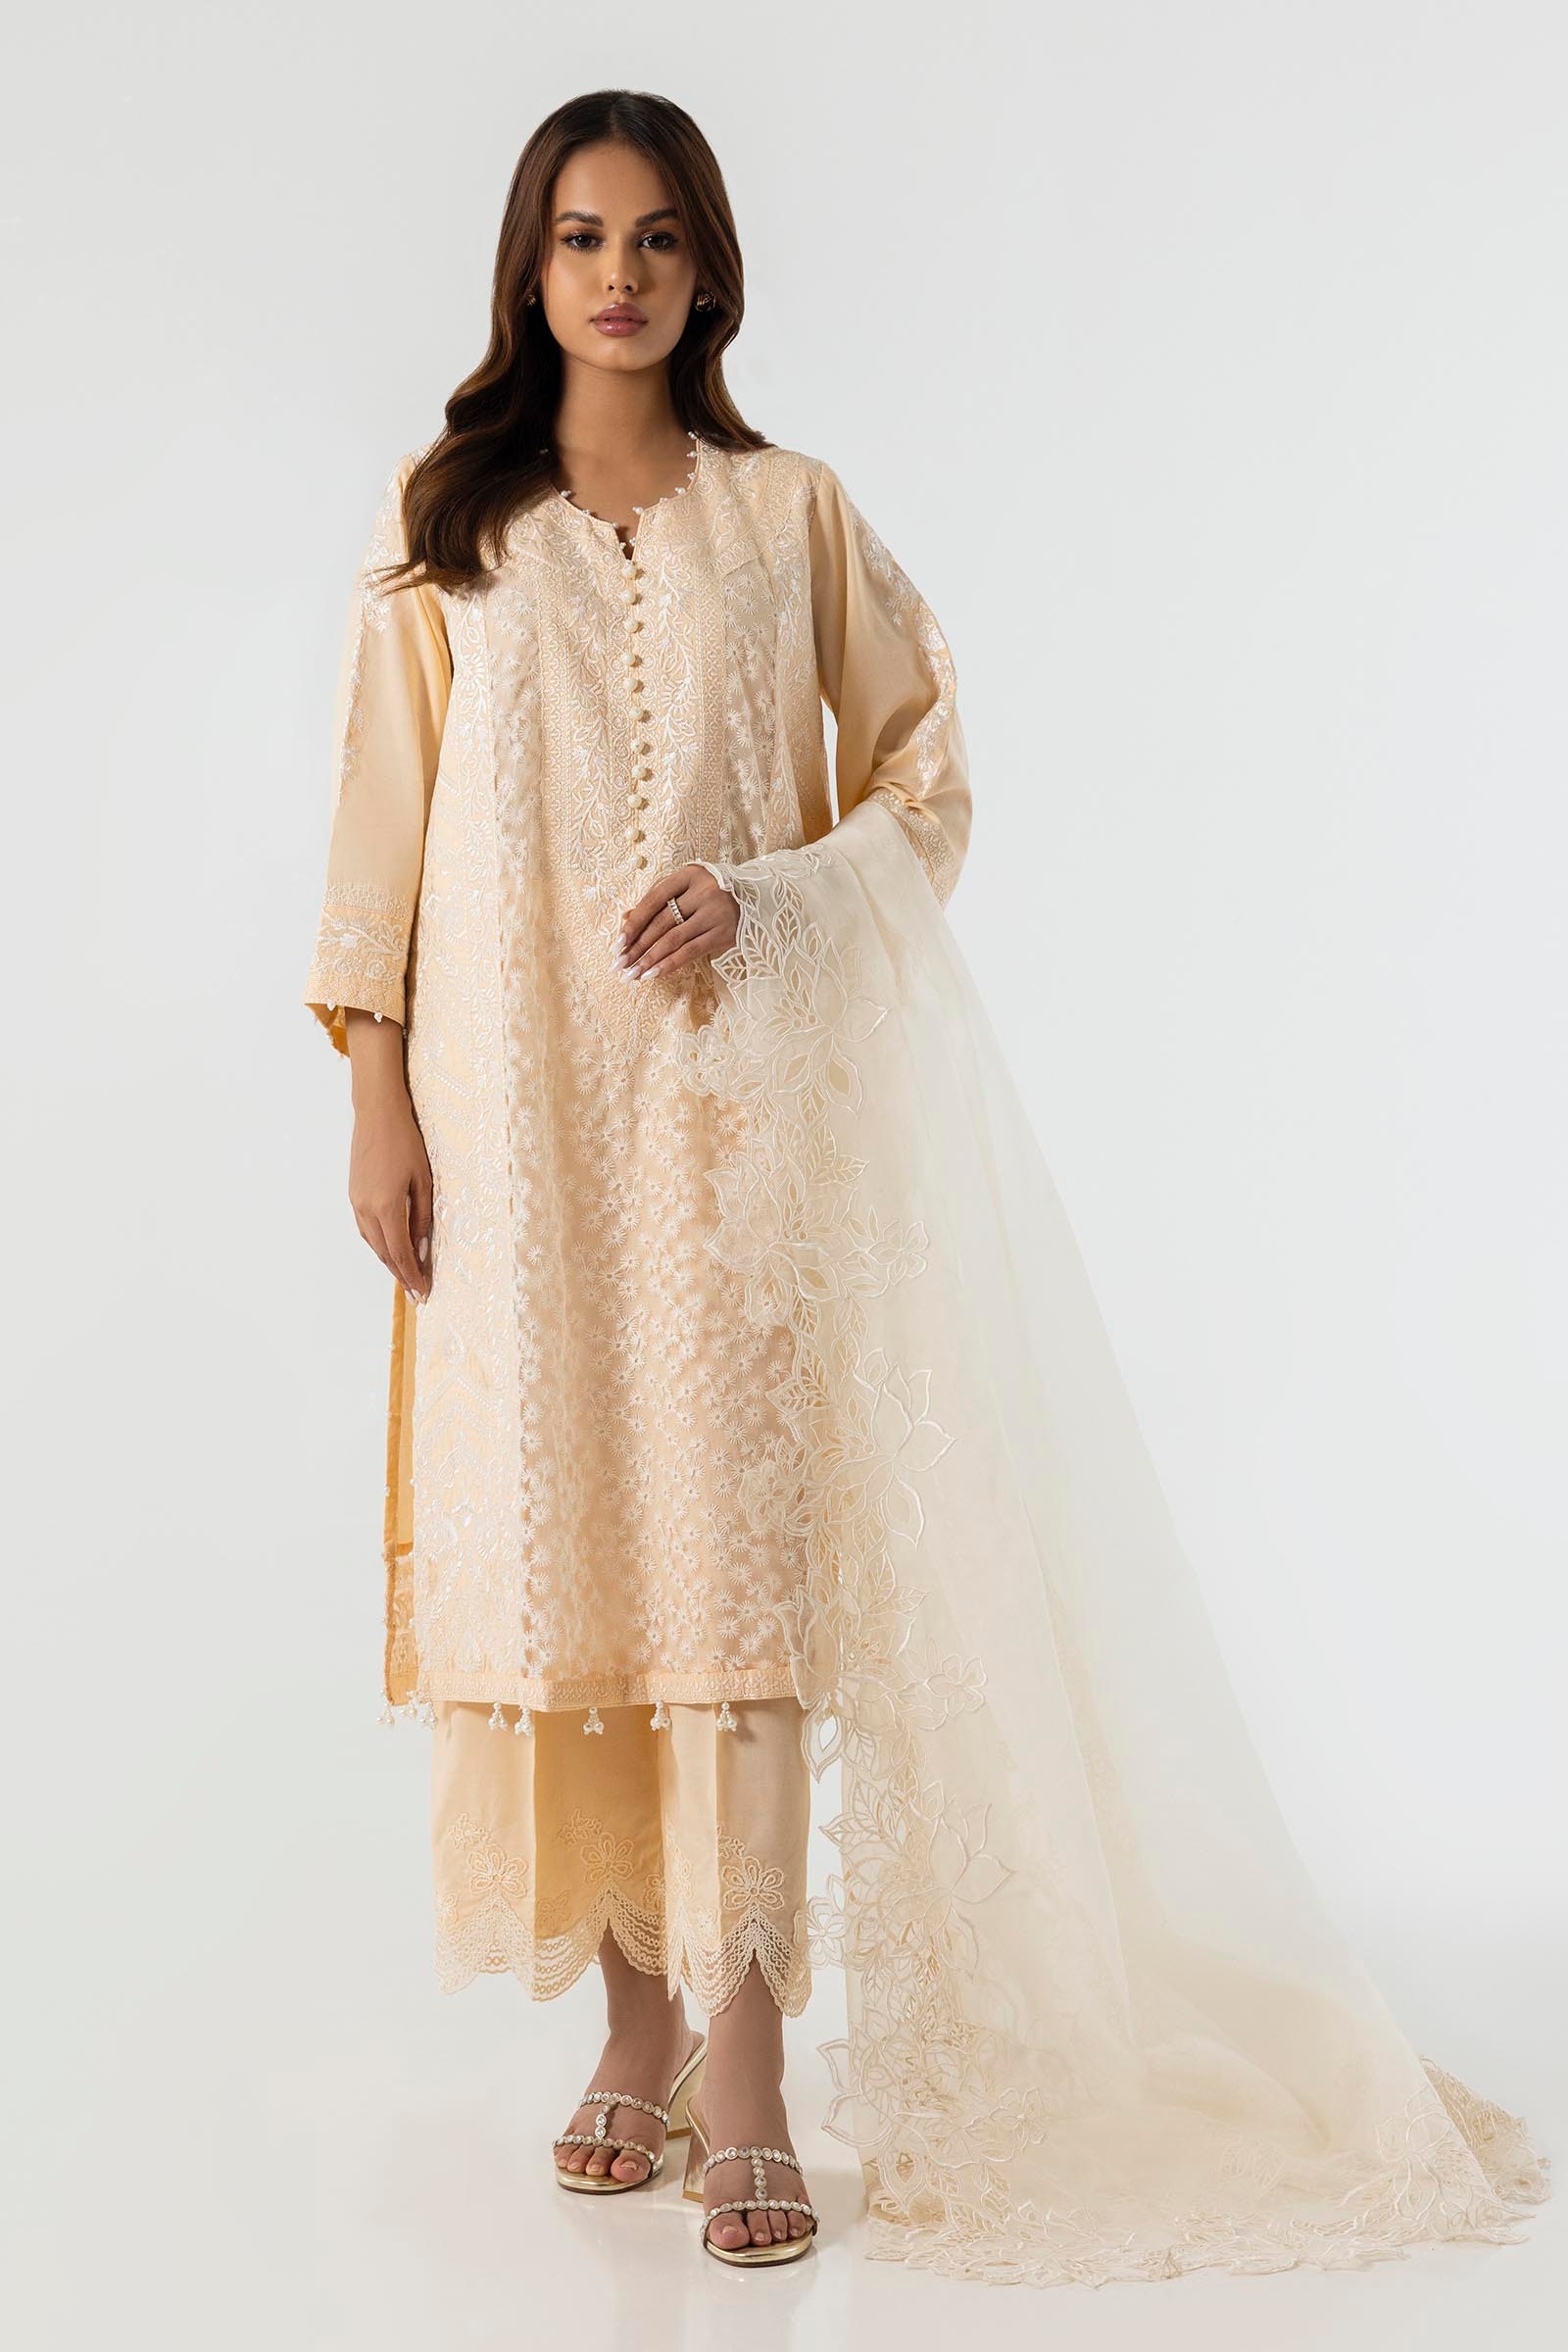
beige embroidered net choli